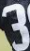
Number: 3